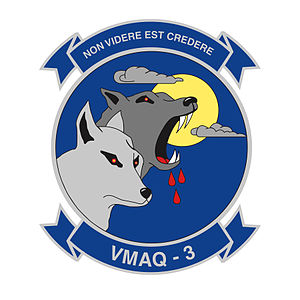
Northrop Grumman EA-6B Prowler / Brugere / US Marine Corps-eskadriller
Northrop Grumman EA-6B Prowler er et tomotors fly designet til taktisk elektronisk krigsførelse, primært elektronisk angreb. Flyet er baseret på A-6 Intruder-flystellet.